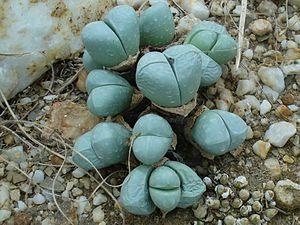
Oophytum est un genre de plantes de la famille des Aizoaceae.
Oophytum nanum est une espèce de plantes de la famille des Aizoacées et du genre Oophytum.